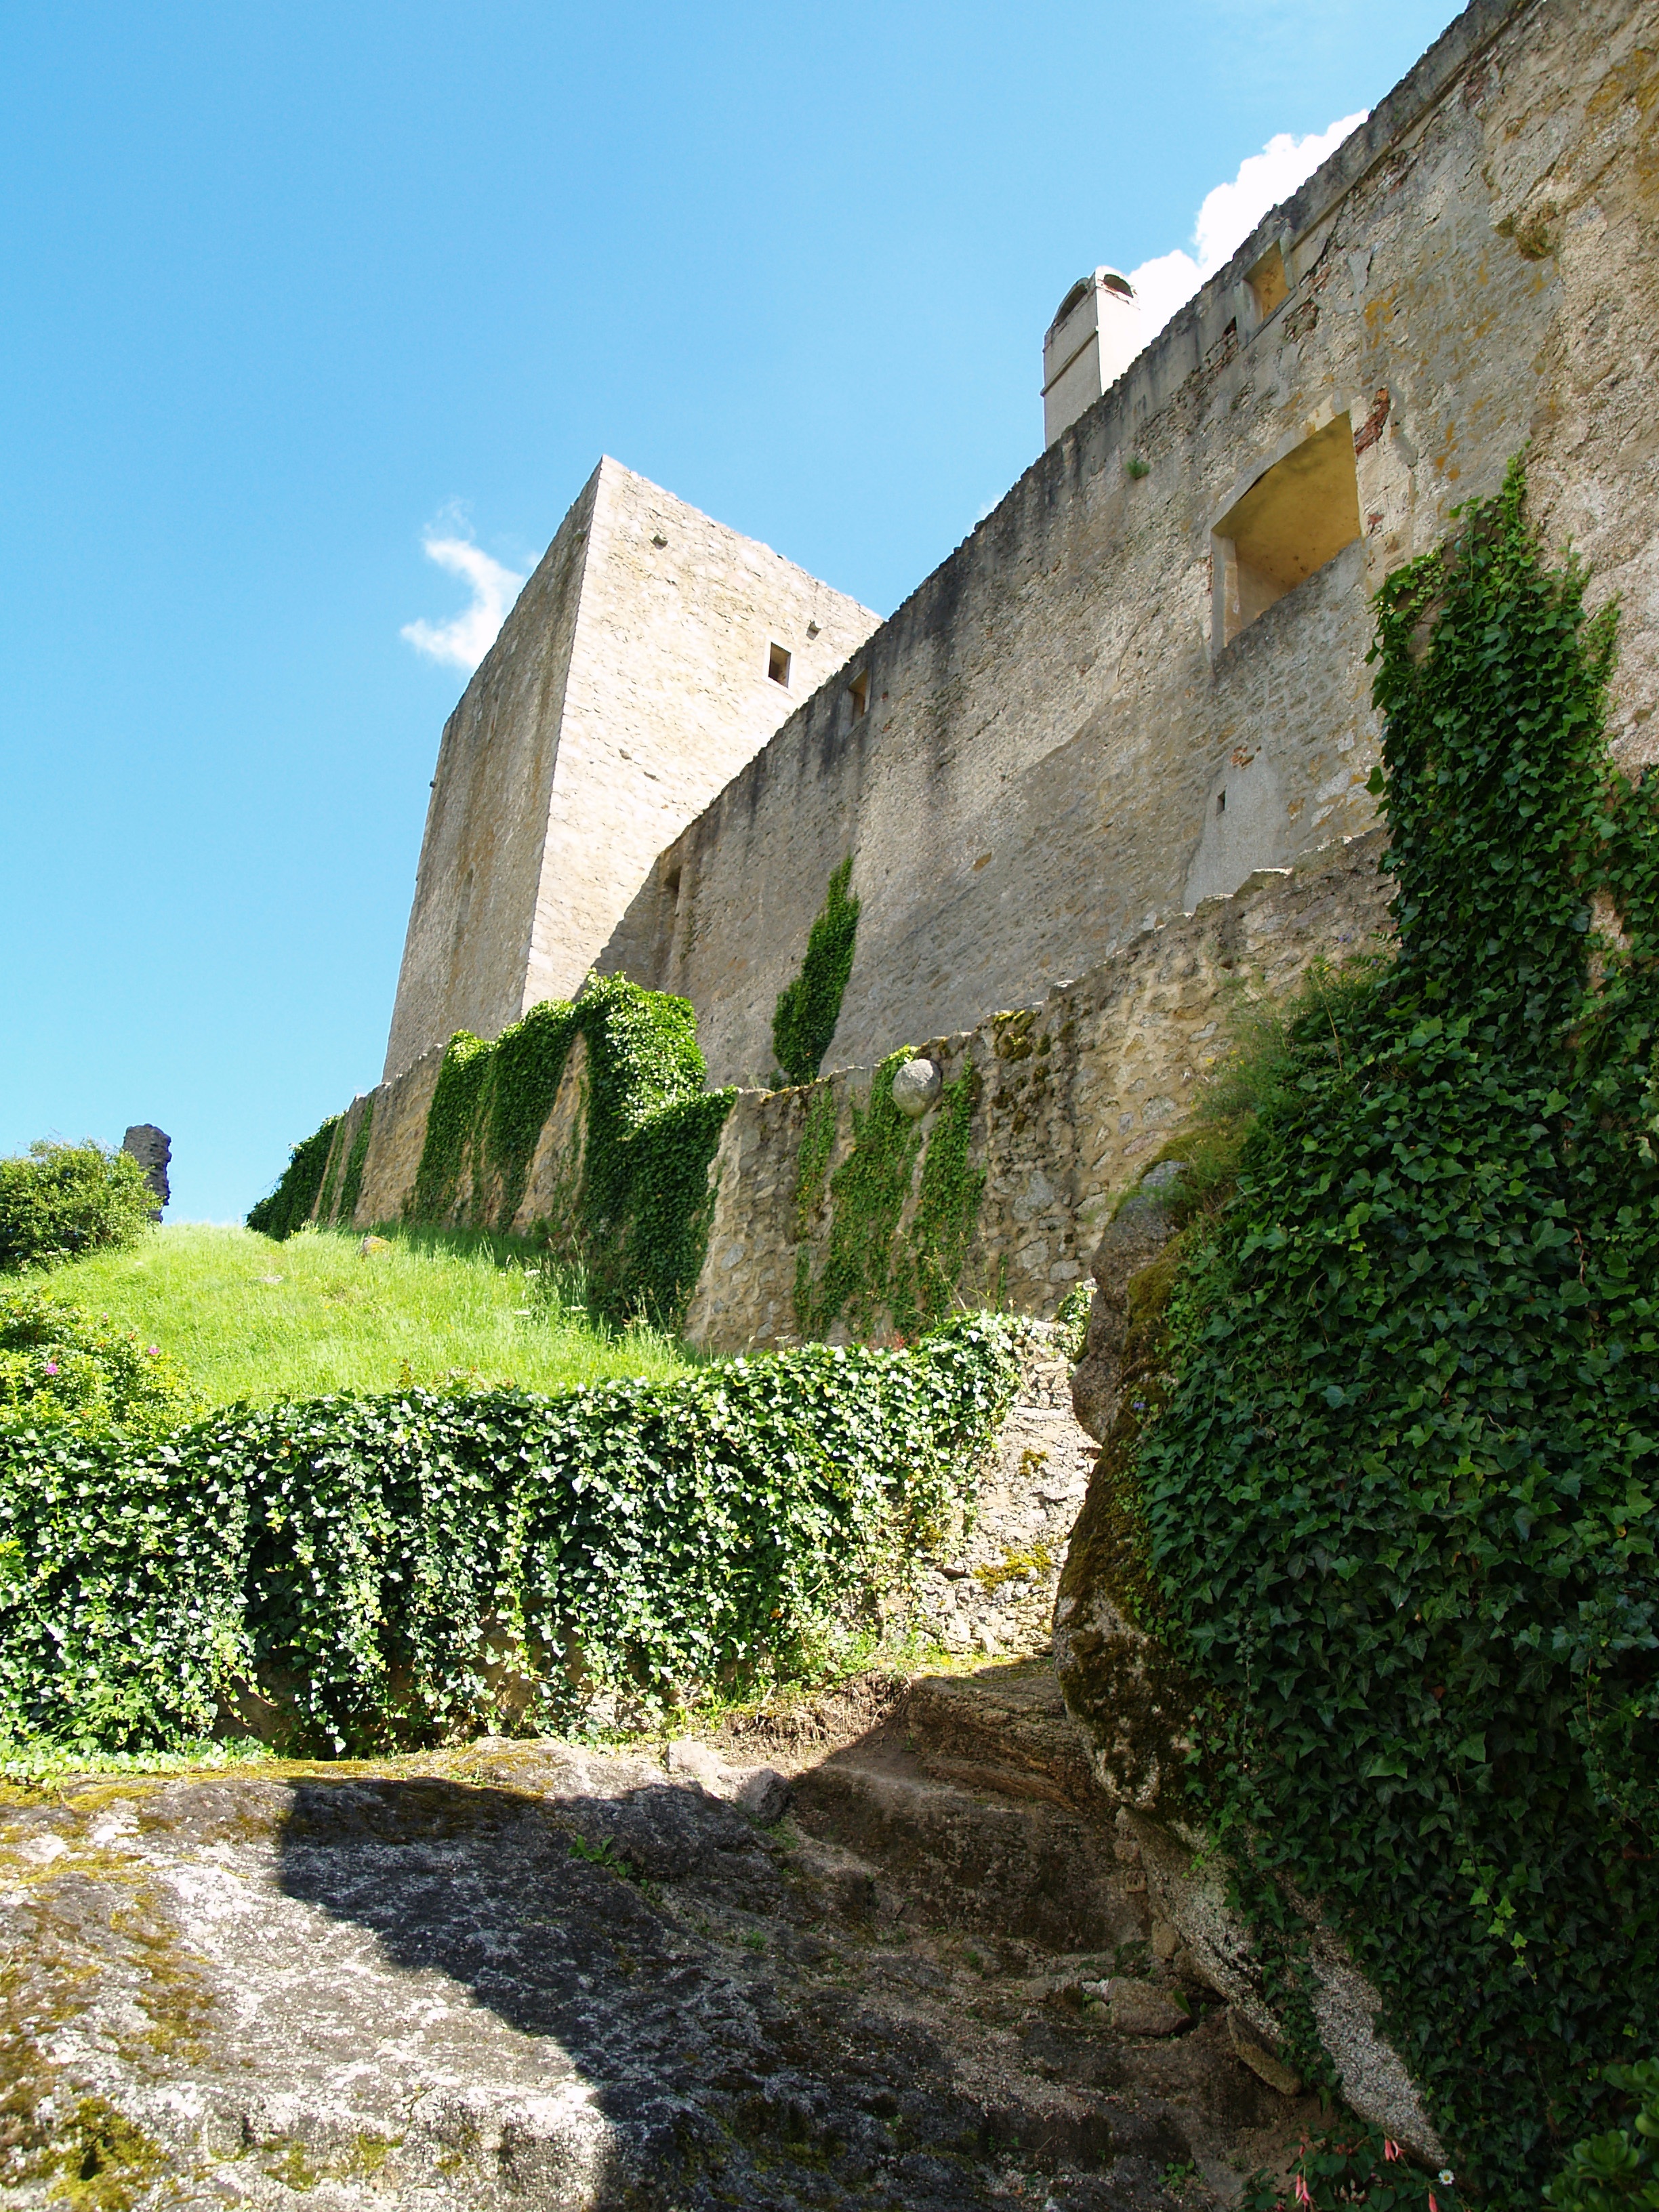
rock, flower, building, chateau, wall, monument, village, castle, fortification, waterway, ruins, monastery, abbey, czech republic, middle ages, moat, the fortifications, rural area, romanesque style, ancient history, land tejn